Biggest ball of twine

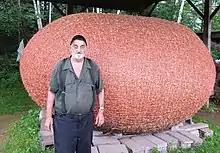
Twine ball in Lake Nebagamon, Wisconsin (2022) with creator James Frank Kotera

Darwin, Minnesota, is the home of a ball of baler twine rolled by Francis A. Johnson. It is in diameter and weighs . Johnson began rolling the twine in March 1950, and wrapped it for four hours daily for 29 years. It is currently housed in an enclosed gazebo across from the town park on Main Street at to prevent the public from touching it. The town celebrates "Twine Ball Day" on the second Saturday in August every year. An adjacent volunteer-run, free to visit museum and gift shop has information on the history of the ball, as well as a variety of souvenirs for sale. It was the long-standing holder of the "biggest ball of twine" title in the "Guinness Book of World Records", holding the title from its completion in 1979 until 1994, and was referenced by "Weird Al" Yankovic in his 1989 song "The Biggest Ball of Twine in Minnesota."